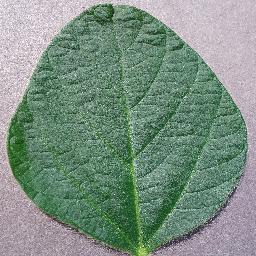
Label: Soybean___healthy